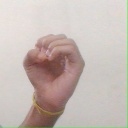
अक्षर: ऊ